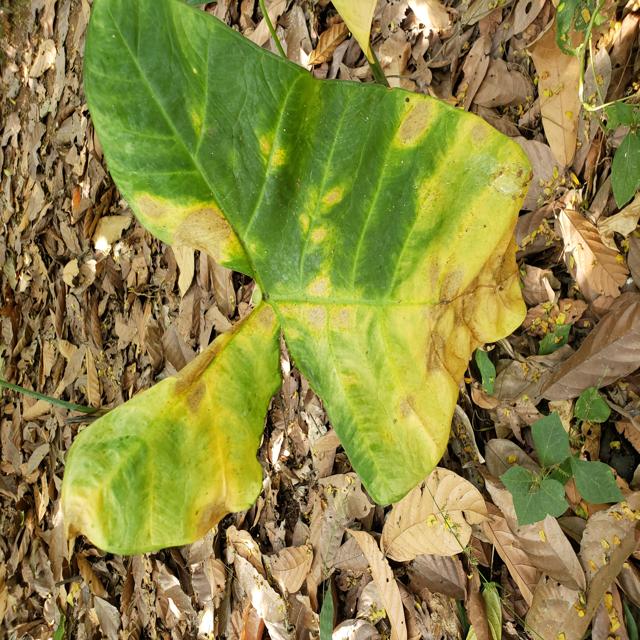
Label: Mid_Blight